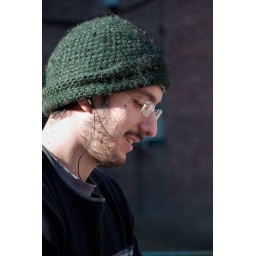
Blake looking cute in the hat I made for him. :)